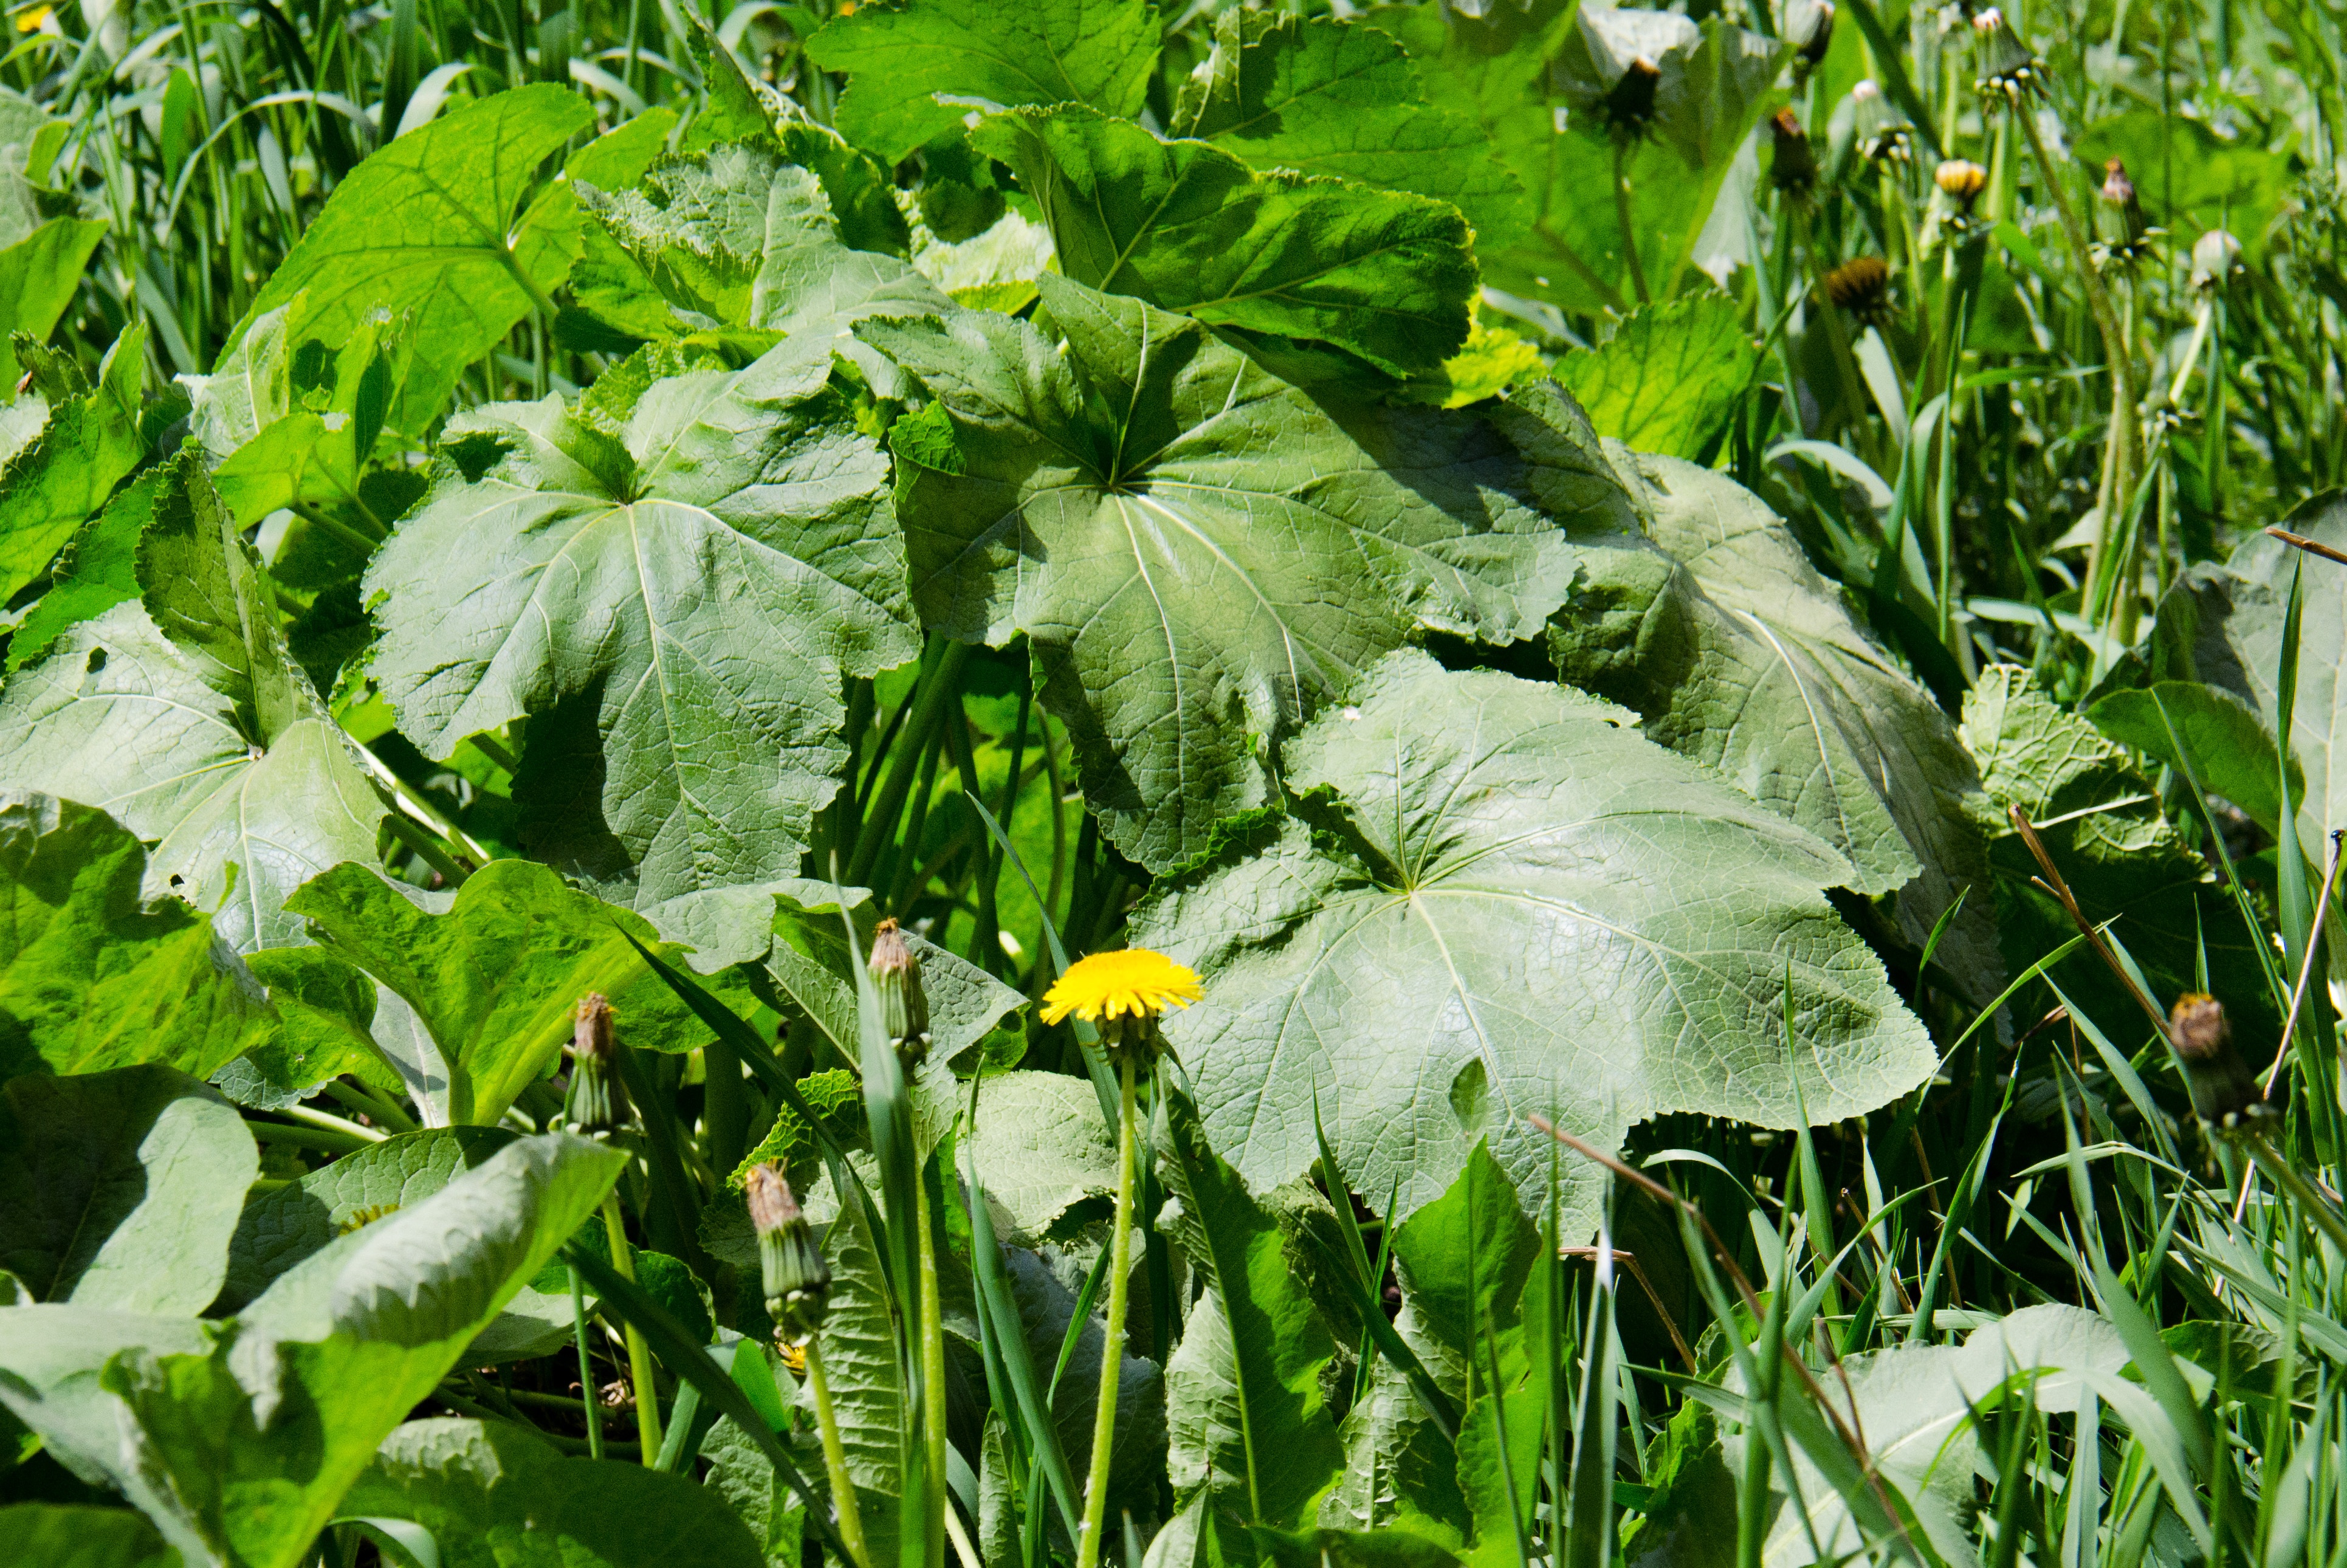
plant, field, leaf, flower, summer, food, green, produce, vegetable, crop, botany, agriculture, garden, weed, wild plant, leaves, mugs, flowering plant, annual plant, land plant